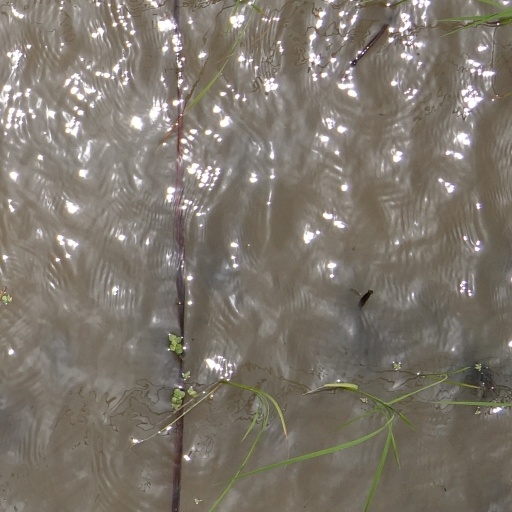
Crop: rice